Wooden nickel

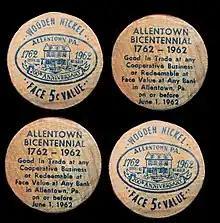
Wooden nickels from the Allentown, Pennsylvania Bicentennial in 1962

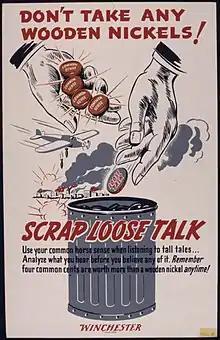
Office for Emergency Management, War Production Board (circa 1942–43)

In the United States, a wooden nickel is a wooden token coin, usually issued by a merchant or bank as a promotion, sometimes redeemable for a specific item such as a drink.